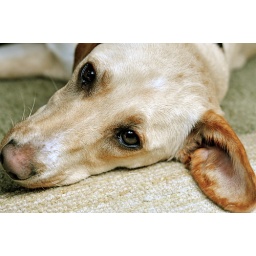
marta under the kitchen table